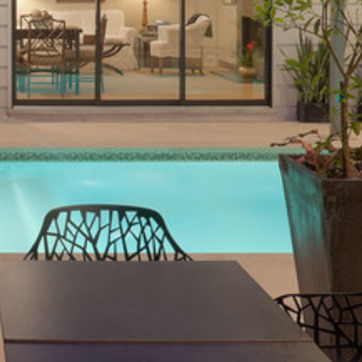
Material: water